Commonwealth of Independent States

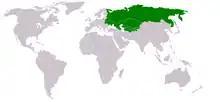
1994 agreement signatories

Since its inception, one of the primary goals of the CIS has been to provide a forum for discussing issues related to the social and economic development of the newly independent states. To achieve this goal member states have agreed to promote and protect human rights. Initially, efforts to achieve this goal consisted merely of statements of goodwill, but on 26 May 1995, the CIS adopted a Commonwealth of Independent States Convention on Human Rights and Fundamental Freedoms.